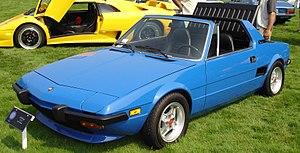
Le Feu de Wotan est la dix-neuvième histoire de la série Yoko Tsuno de Roger Leloup. Elle est publiée pour la première fois du nᵒ 2388 au nᵒ 2391 du journal Spirou, puis en album en 1984.